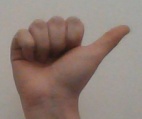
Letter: dhad